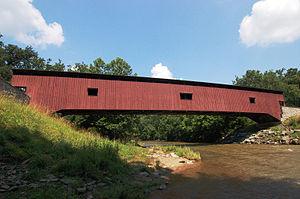
Conestoga Township est un township situé au sud-ouest de la partie centrale du comté de Lancaster, en Pennsylvanie, aux États-Unis. En 2010, il comptait une population de 3 776 habitants. Le township fondé en 1712, dont le nom vient d'une ancienne tribu indienne, les Andastes, a donné son nom aux chariots Conestoga.
Cet article a pour vocation de présenter une liste de ponts remarquables aux États-Unis, soit par leurs caractéristiques dimensionnelles, soit par leur intérêt architectural ou historique.